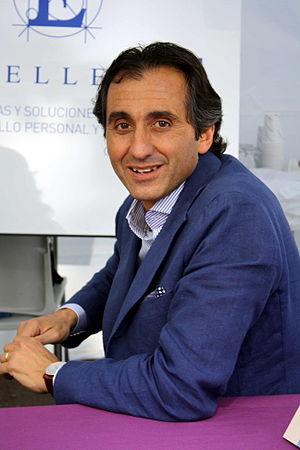
Manuel Estiarte, né à Manresa, près de Barcelone, le 26 octobre 1961, est un ancien joueur espagnol de water-polo. Il est membre du CIO depuis 2000.